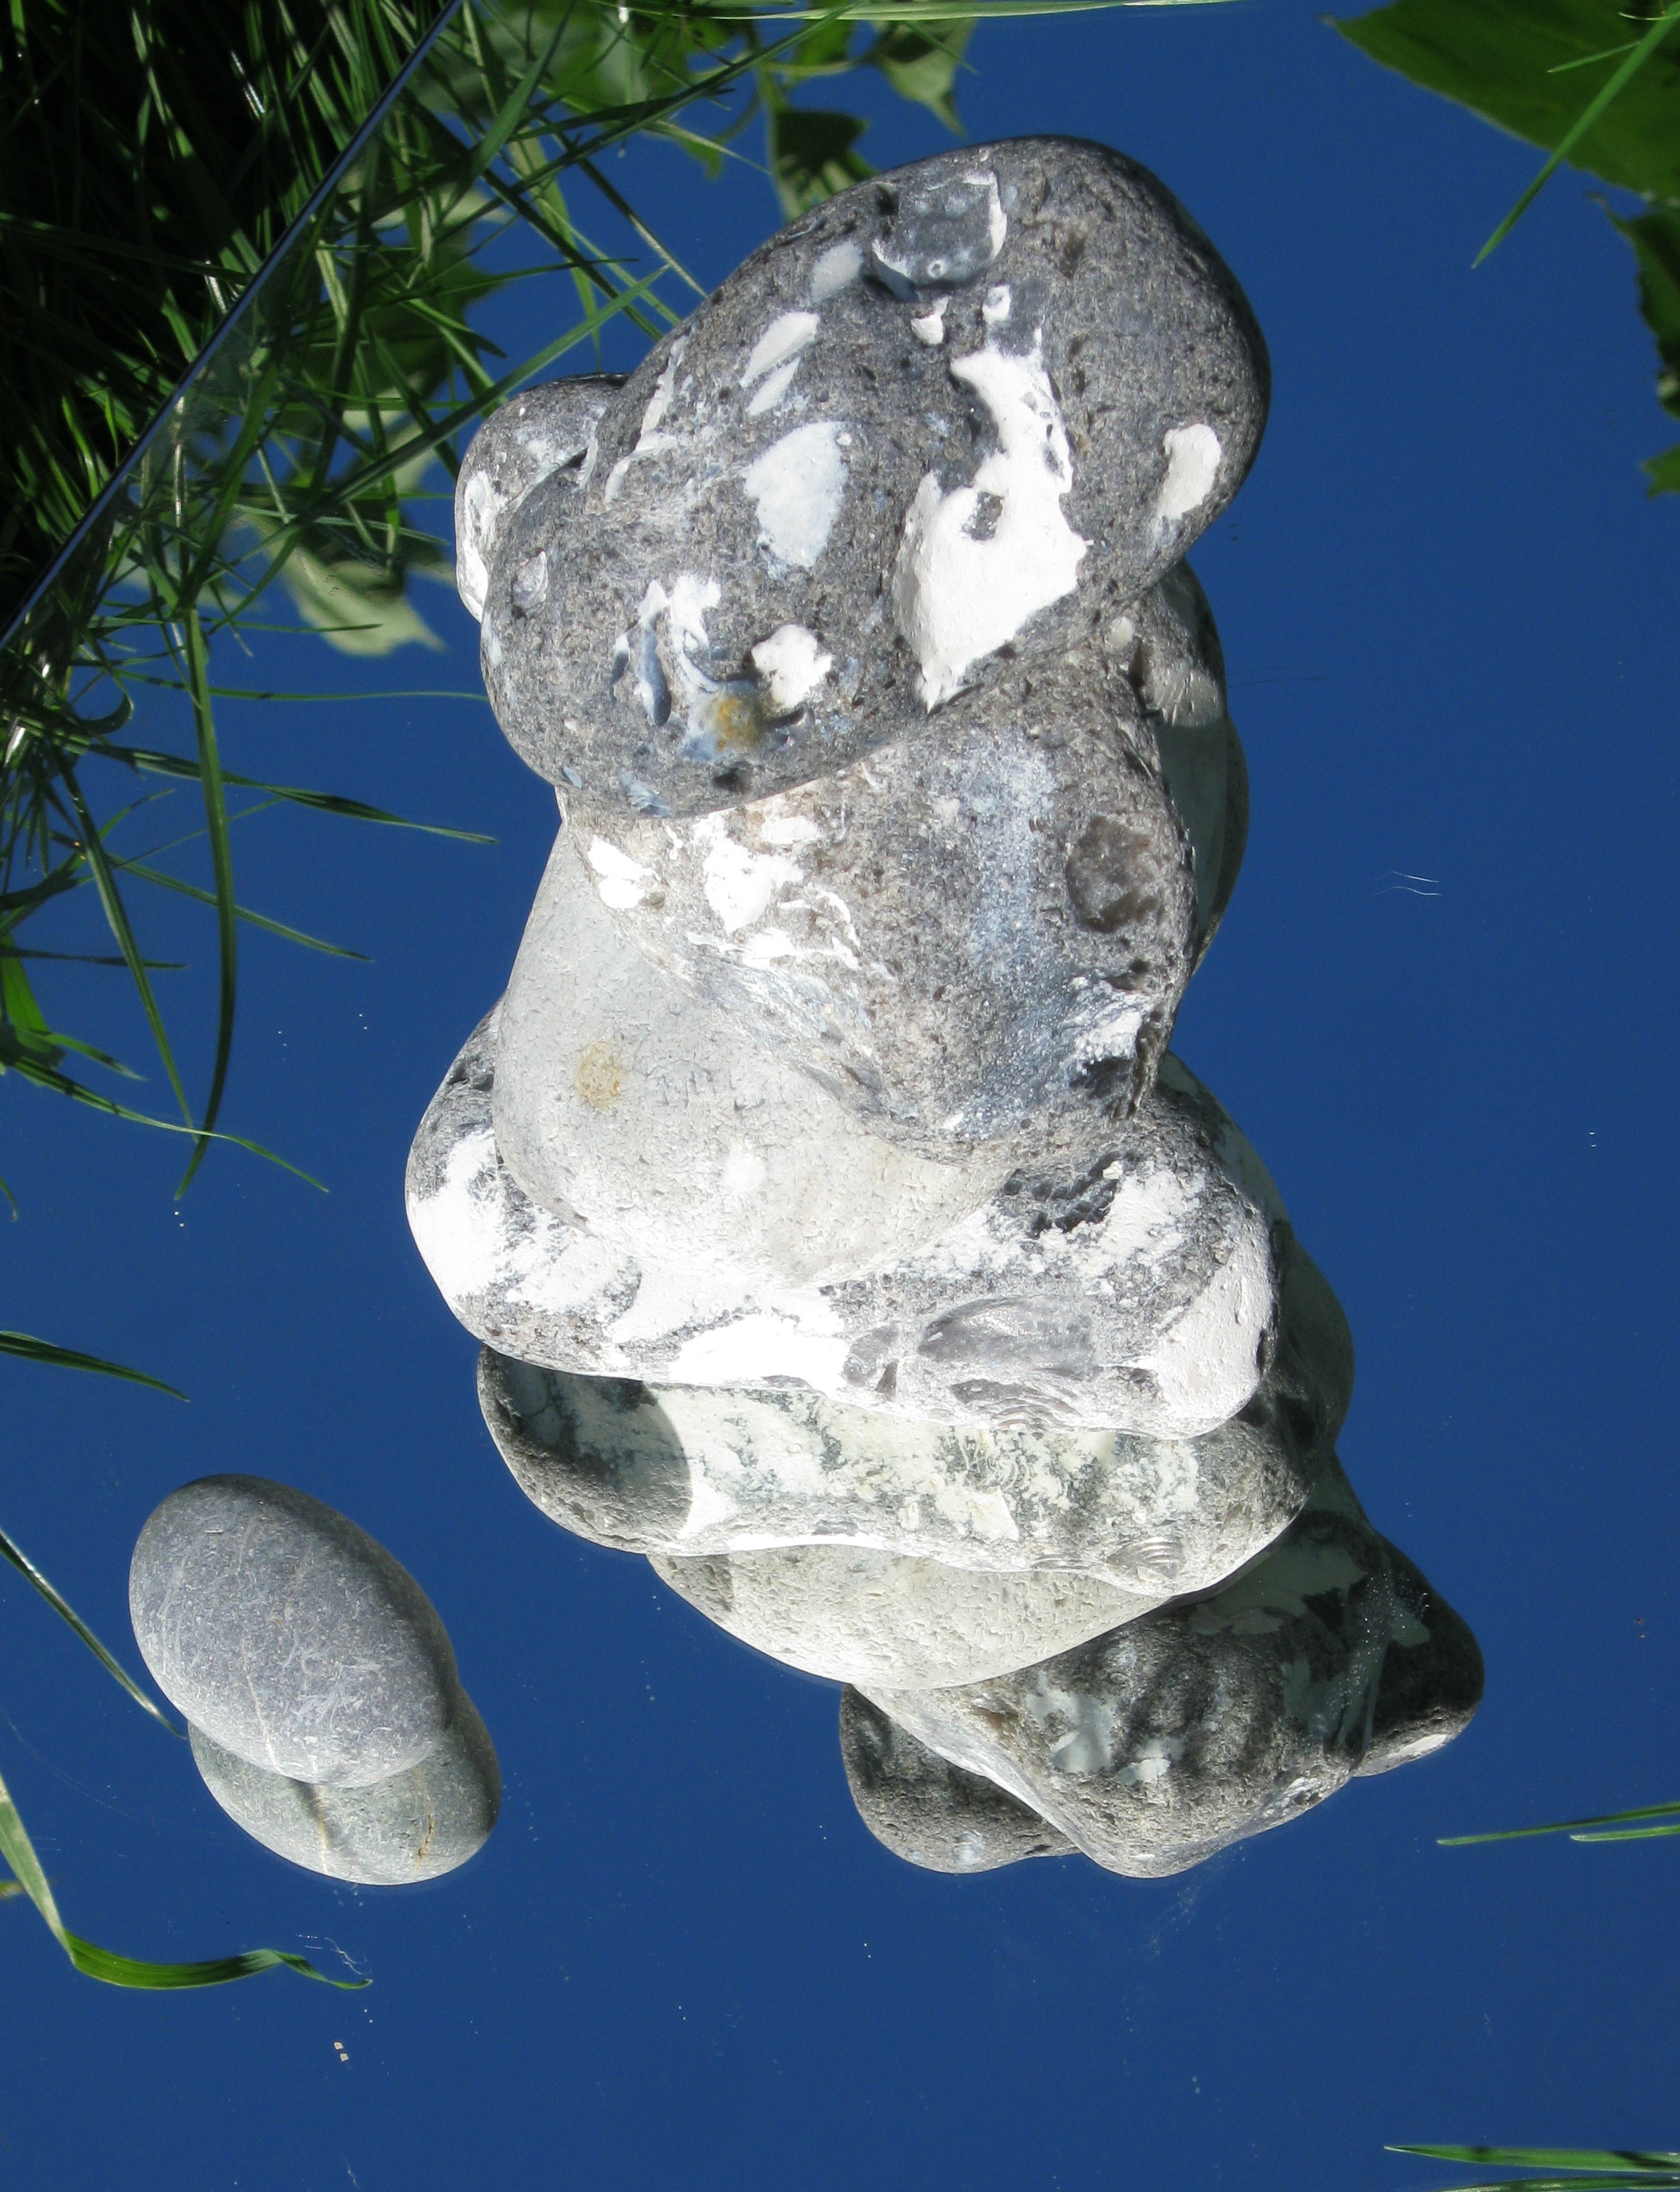
beach, water, stone, ice, relax, tower, balance, stack, stones, relaxation, stacked, cairn, mirrored, of course, freezing, baltic sea, stack stones